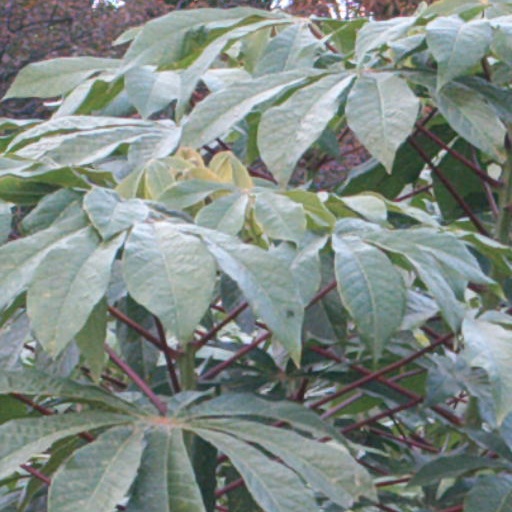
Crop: cassava